Suzukashi Station

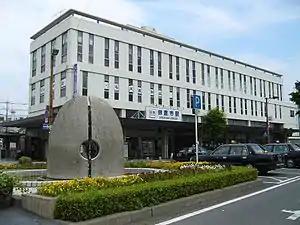
Suzukashi Station

is a passenger railway station in located in the city of Suzuka, Mie Prefecture, Japan, operated by the private railway operator Kintetsu Railway.